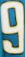
Number: 9